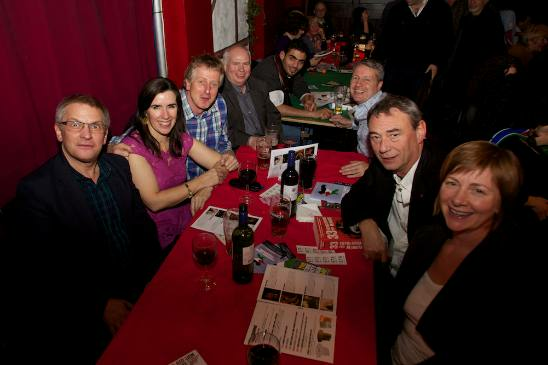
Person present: Yes